Philia culture

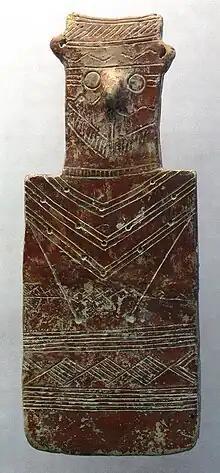
Cypriot idol, "Red Polished Ware" (2100–2000 BC). Museum zu Allerheiligen.

The Philia culture (or Philia group) existed on the island of Cyprus at the start of the Early Bronze Age between 2450 and 2200 BC. It derives its name from a location in Morphou, Cyprus.